History of philosophy

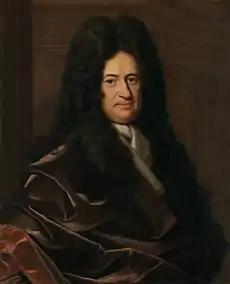
According to Gottfried Wilhelm Leibniz's rationalism, the principle of sufficient reason asserts that everything has a reason.

Another dominant school of thought in this period was rationalism. René Descartes (1596–1650) played a pivotal role in its development. He sought to establish absolutely certain knowledge and employed methodological doubt, questioning all his beliefs to find an indubitable foundation for knowledge. He discovered this foundation in the statement "I think, therefore I am." Descartes used various rationalist principles, particularly the focus on deductive reasoning, to build a comprehensive philosophical system upon this foundation. His philosophy is rooted in substance dualism, positing that the mind and body are distinct, independent entities that coexist.